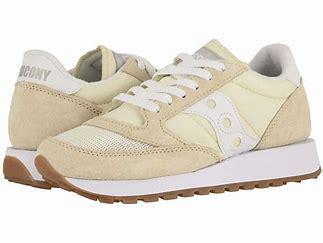
Brand: Saucony
Model: Jazz Original